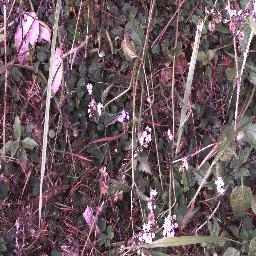
Label: negative